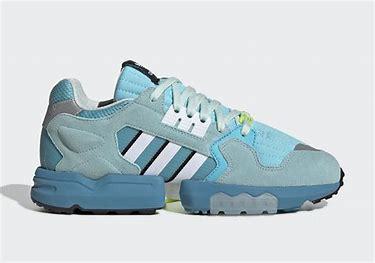
Brand: Adidas
Model: ZX Torsion